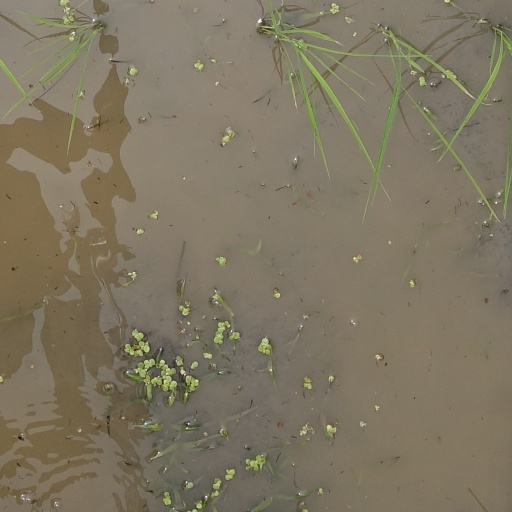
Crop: rice